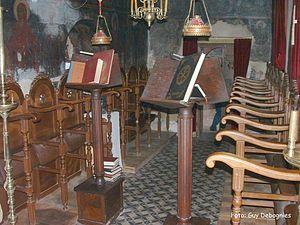
Un analogion, est un pupitre ou un lutrin placé, dans la nef des églises de rite byzantin, en avant de l'icône du Christ et destiné à supporter l'icône de la fête du jour, du saint attaché à l'église ou les textes des lectures du jour.
Le kliros est la partie des églises orthodoxes ou des églises catholiques orientales réservée au chœur. Il désigne à la fois l'espace réservé aux chantres et aux musiciens et celui où les textes des partitions sont conservés.